Viriconium (1988 collection)

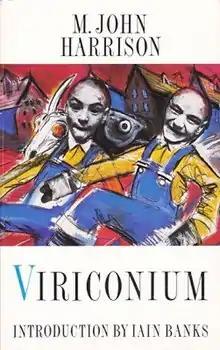
Cover from the first edition

Viriconium is an omnibus collection of two books of the Viriconium series by M. John Harrison. It was published in 1988 by Allen & Unwin. The book contains the novel, "In Viriconium" and the full contents of the short story collection "Viriconium Nights". Several of the stories first appeared in the magazines "New Worlds" and "Interzone".